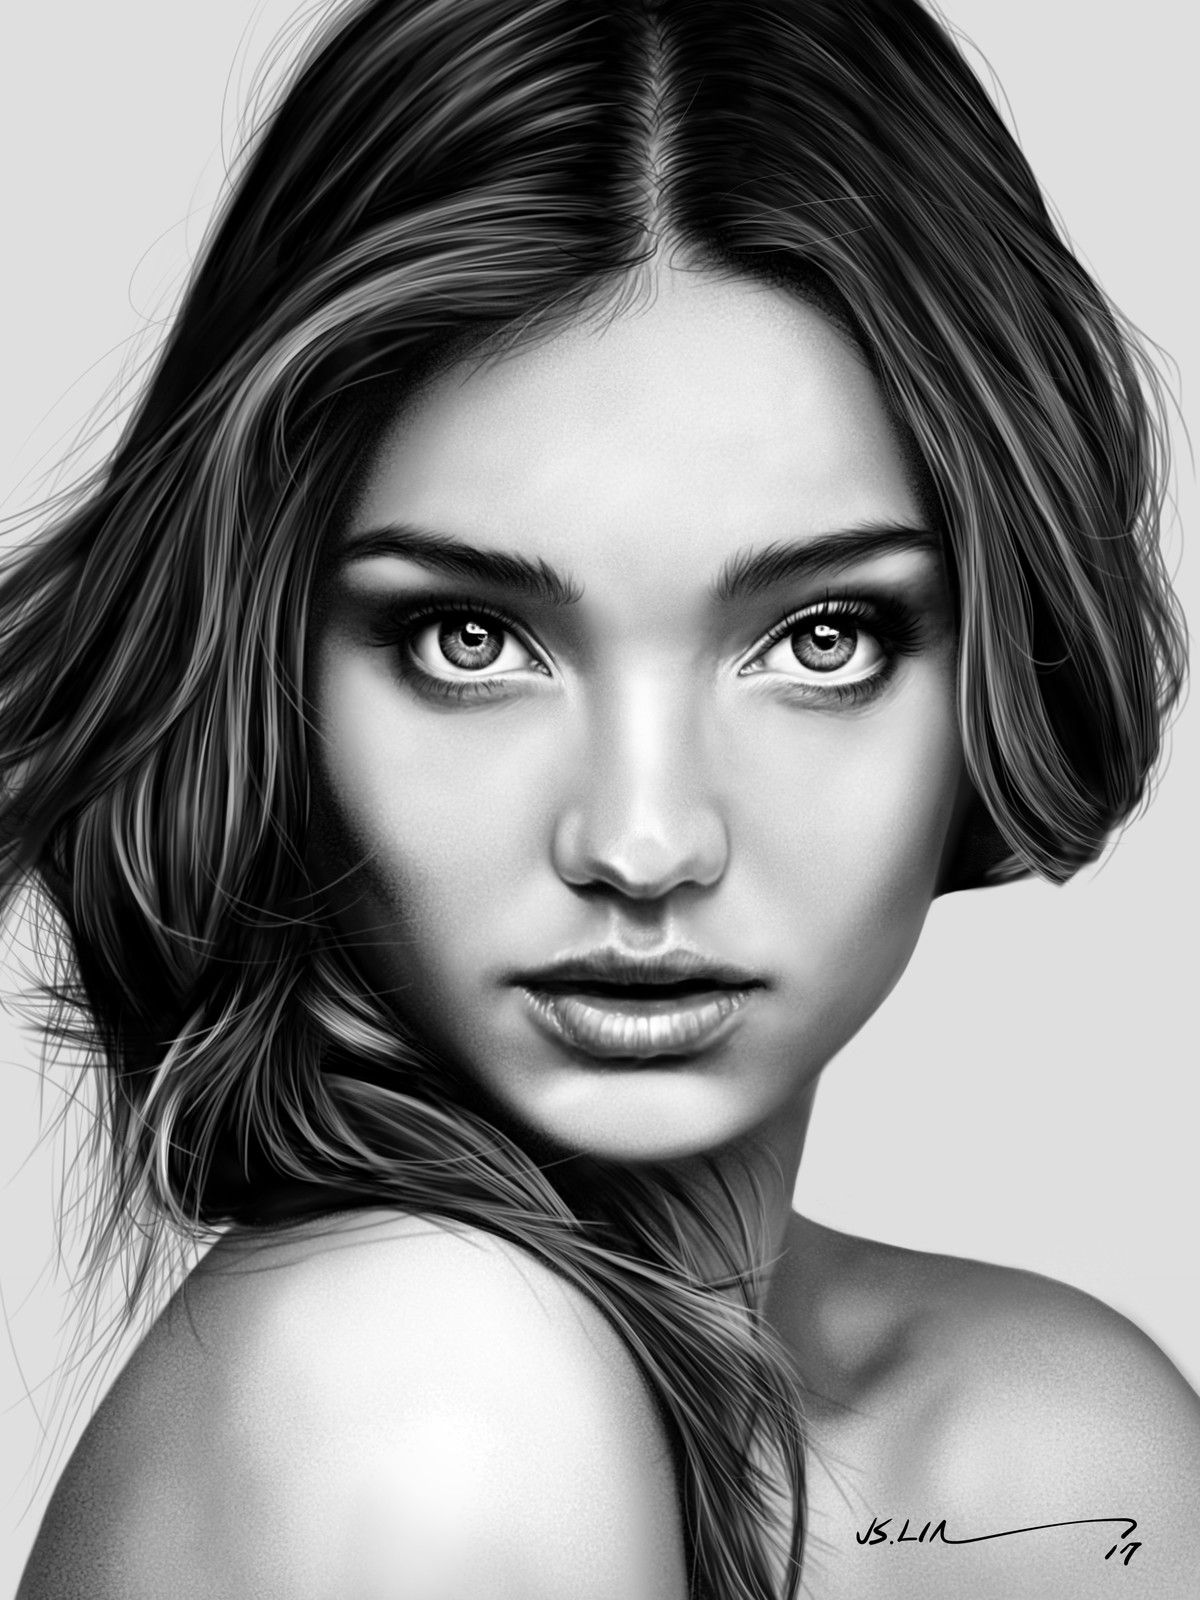
Portrait style: Real Portrait